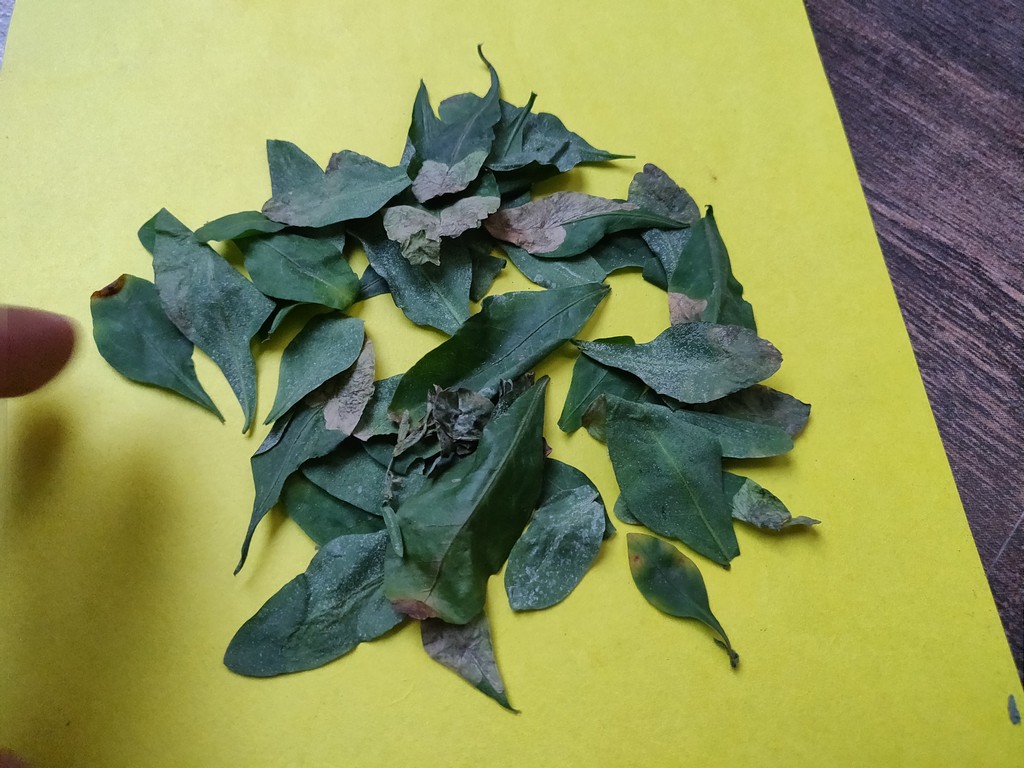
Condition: Unhealthy
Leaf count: multiple
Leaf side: unknown